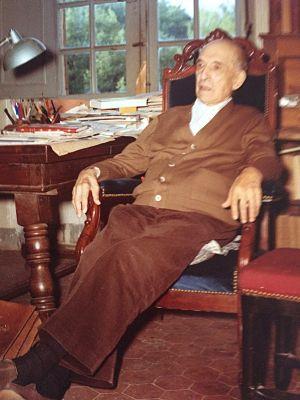
Bruno Durand, bibliothécaire, poète provençal et félibre
Bruno Durand, né le 28 mai 1890 à Aix-en-Provence et mort le 8 novembre 1975 à Saint-Marc-Jaumegarde, est un poète provençal d'expression occitane et un félibre, qui fut également archiviste, bibliothécaire, historien et linguiste.